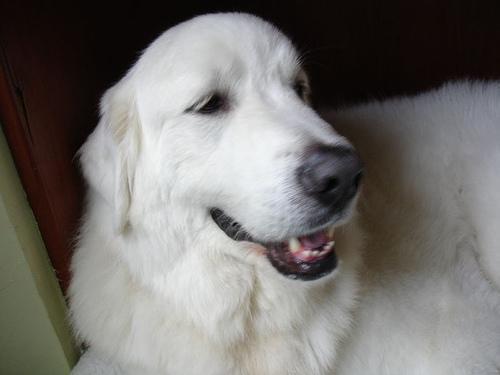
Great_Pyrenees